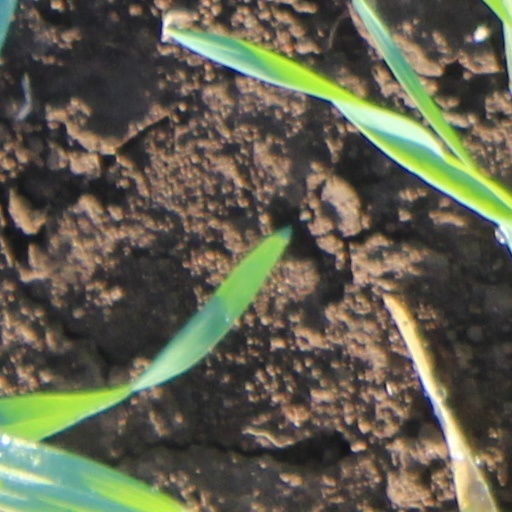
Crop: wheat